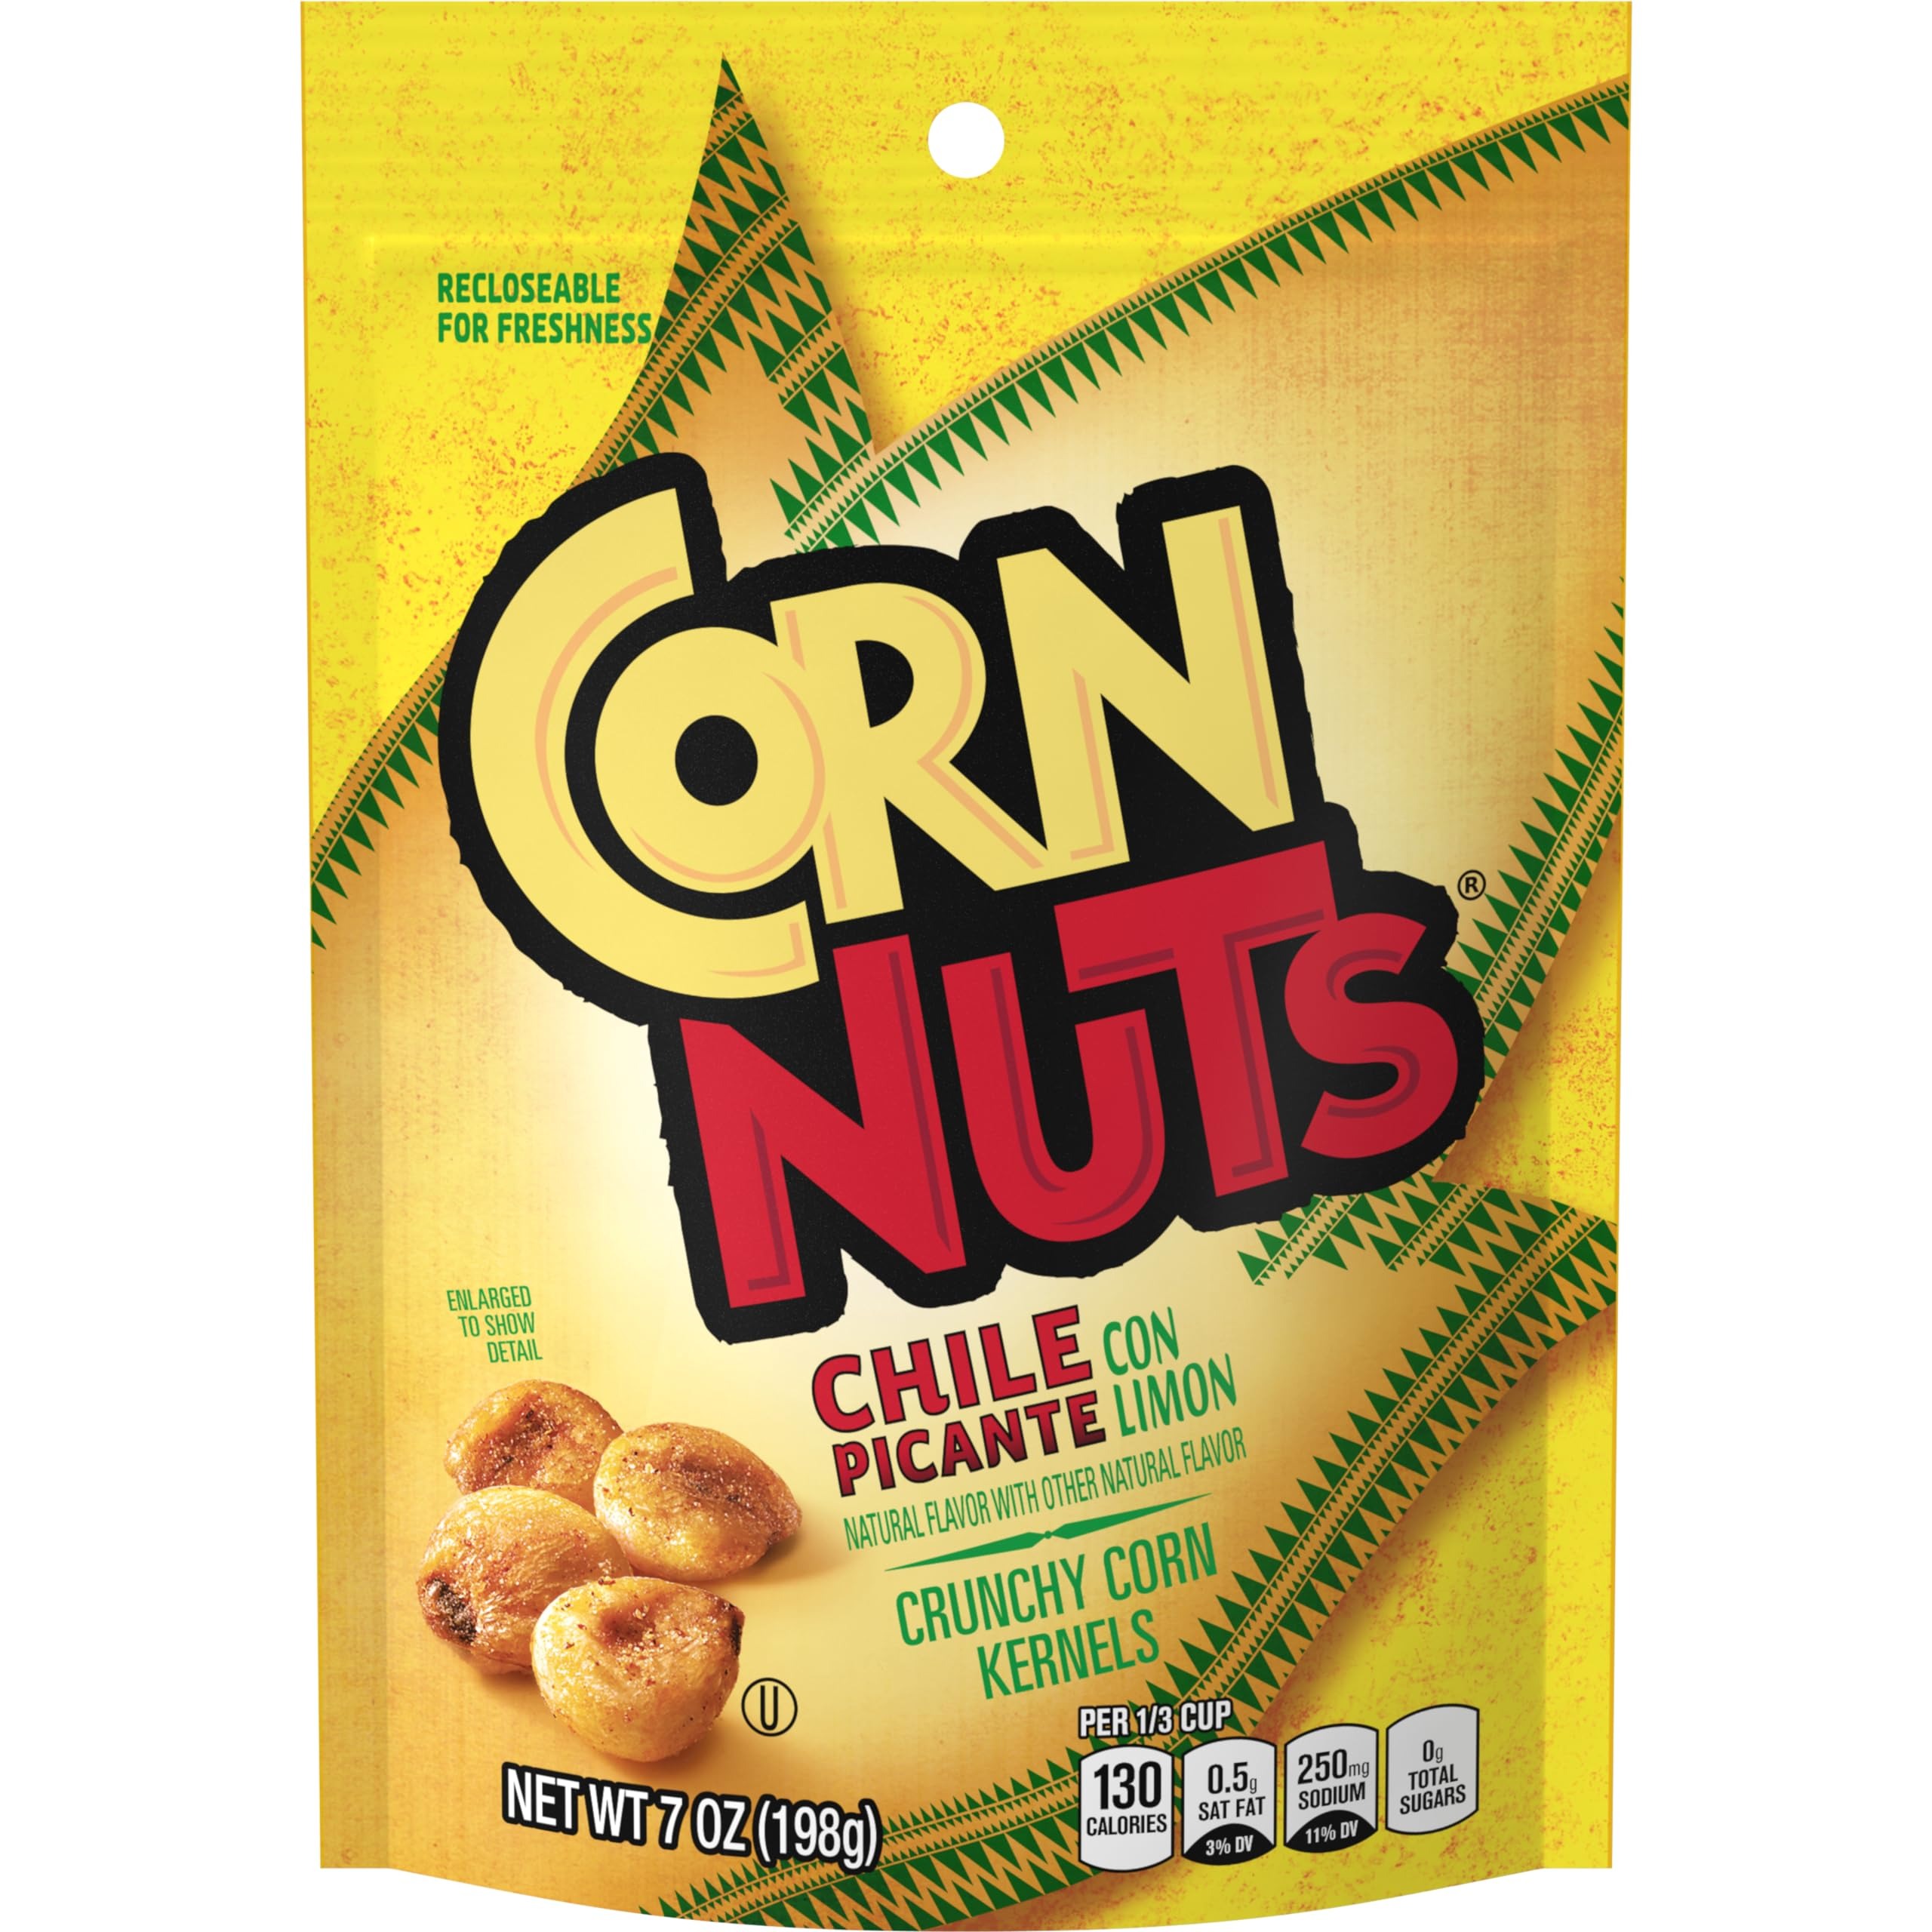
Item Name: CORN NUTS Chile Picante con Limon Flavored Corn Kernels, Crunchy Corn Snack, Snack Box, Variety Packs, Food for Adults, 7oz. (Pack of 12)
Bullet Point 1: Twelve 7 oz bags of Corn Nuts Chile Picante Con Limon Crunchy Corn Kernels
Bullet Point 2: Roasted corn kernels seasoned with garlic, paprika and onion, plus zesty citrus flavor
Bullet Point 3: Resealable bag for freshness
Bullet Point 4: Perfect for enjoying on-the-go or sharing with friends at your next party
Bullet Point 5: Great for those keeping Kosher
Bullet Point 6: 130 calories per serving
Bullet Point 7: Contains zero g. of trans fat and 4.5 g. total fat per serving
Value: 84.0
Unit: Ounce

Price: 11.88